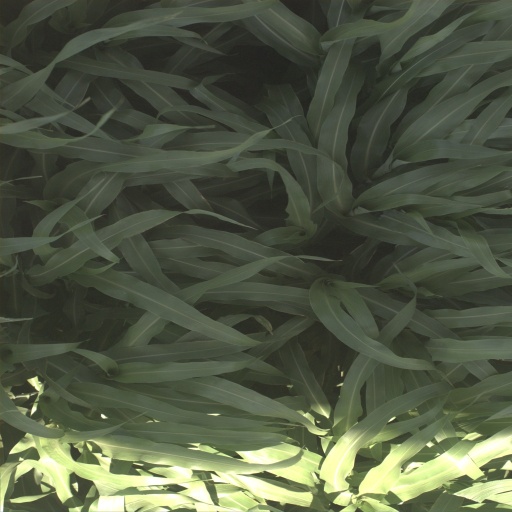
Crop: sorghum